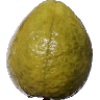
Label: Guava 1